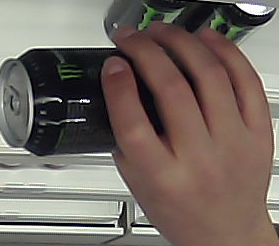
Product: monster_energydrink